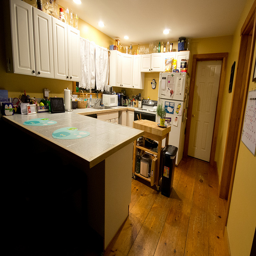
A kitchen with lots of cupboard and counter space.
a kitchen with all kinds of appliances in it.
The kitchen has many appliances sitting on the counters and cabinets.
Large kitchen with a butcher's block island and a "lived in" look.
The kitchen is in need to be cleaned up.